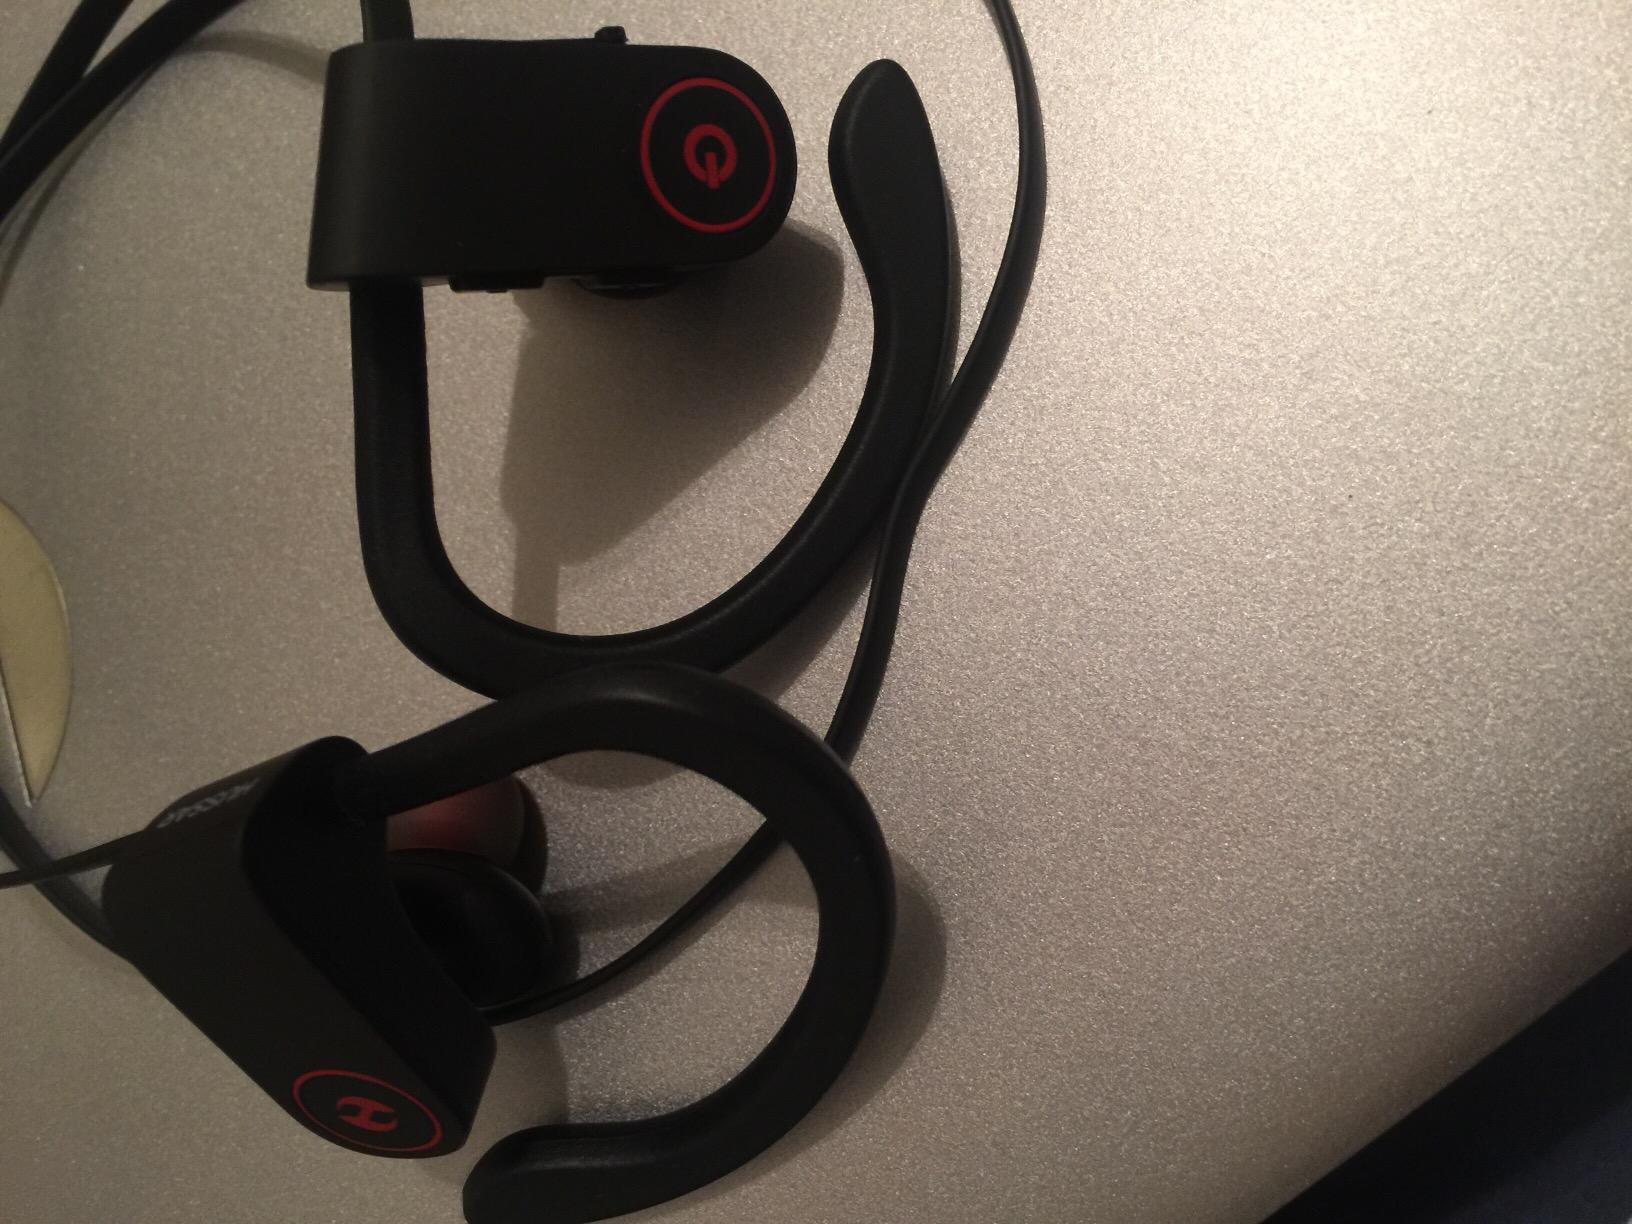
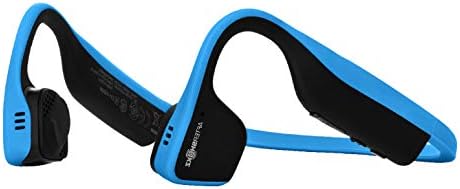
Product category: headphones
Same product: no